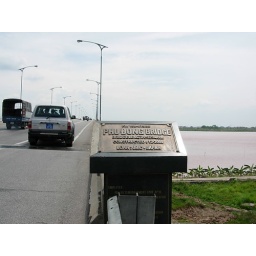
Phu Dong bridge in Duong river - 8 Aug 2007